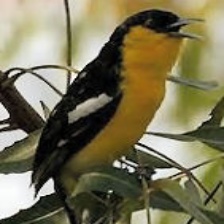
Species: COMMON IORA
Scientific name: AEGITHINA TIPHIA